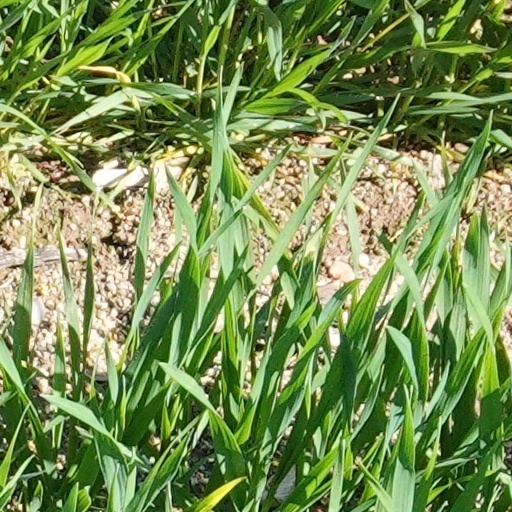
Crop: wheat